List of Indigenous Australian sportspeople

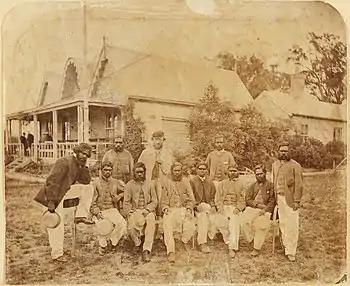
Aboriginal Cricket Team with Tom Wills (coach and captain), Melbourne Cricket Ground, December 1866

This is a list of indigenous Australian (Aboriginal and Torres Strait Islander) athletes and sportspeople. Sports is one of the areas of mainstream Australian society in which Indigenous Australians have been able to break through in some degree.